Sunny Golloway

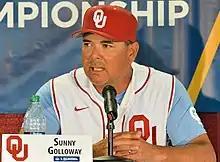
Golloway with Oklahoma in 2013

Sunny Golloway is the head baseball coach at NCAA Division II Northeastern State University in Tahlequah, Oklahoma. His most recent stint as head baseball coach of an NCAA Division I institution was at Auburn. He was fired September 27, 2015. He succeeded coach John Pawlowski. Golloway was hired by Auburn University on June 14, 2013. Prior to becoming the head coach of Auburn, he was the head coach at Oklahoma.